Song Il-kook

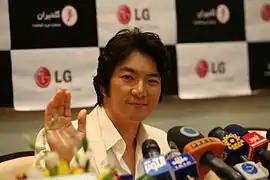
Song in Tehran, c. August 2009

Song Il-kook (born 1 October 1971) is a South Korean actor. He is best known for his role in the 2006 hit drama series "Jumong" as the titular character.